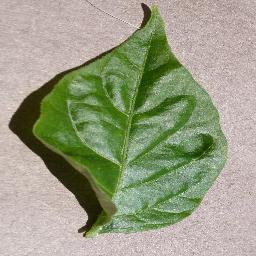
Label: Pepper,_bell___healthy